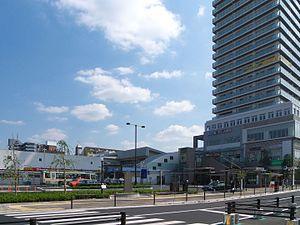
Higashimurayama est une ville à Tokyo, au Japon.